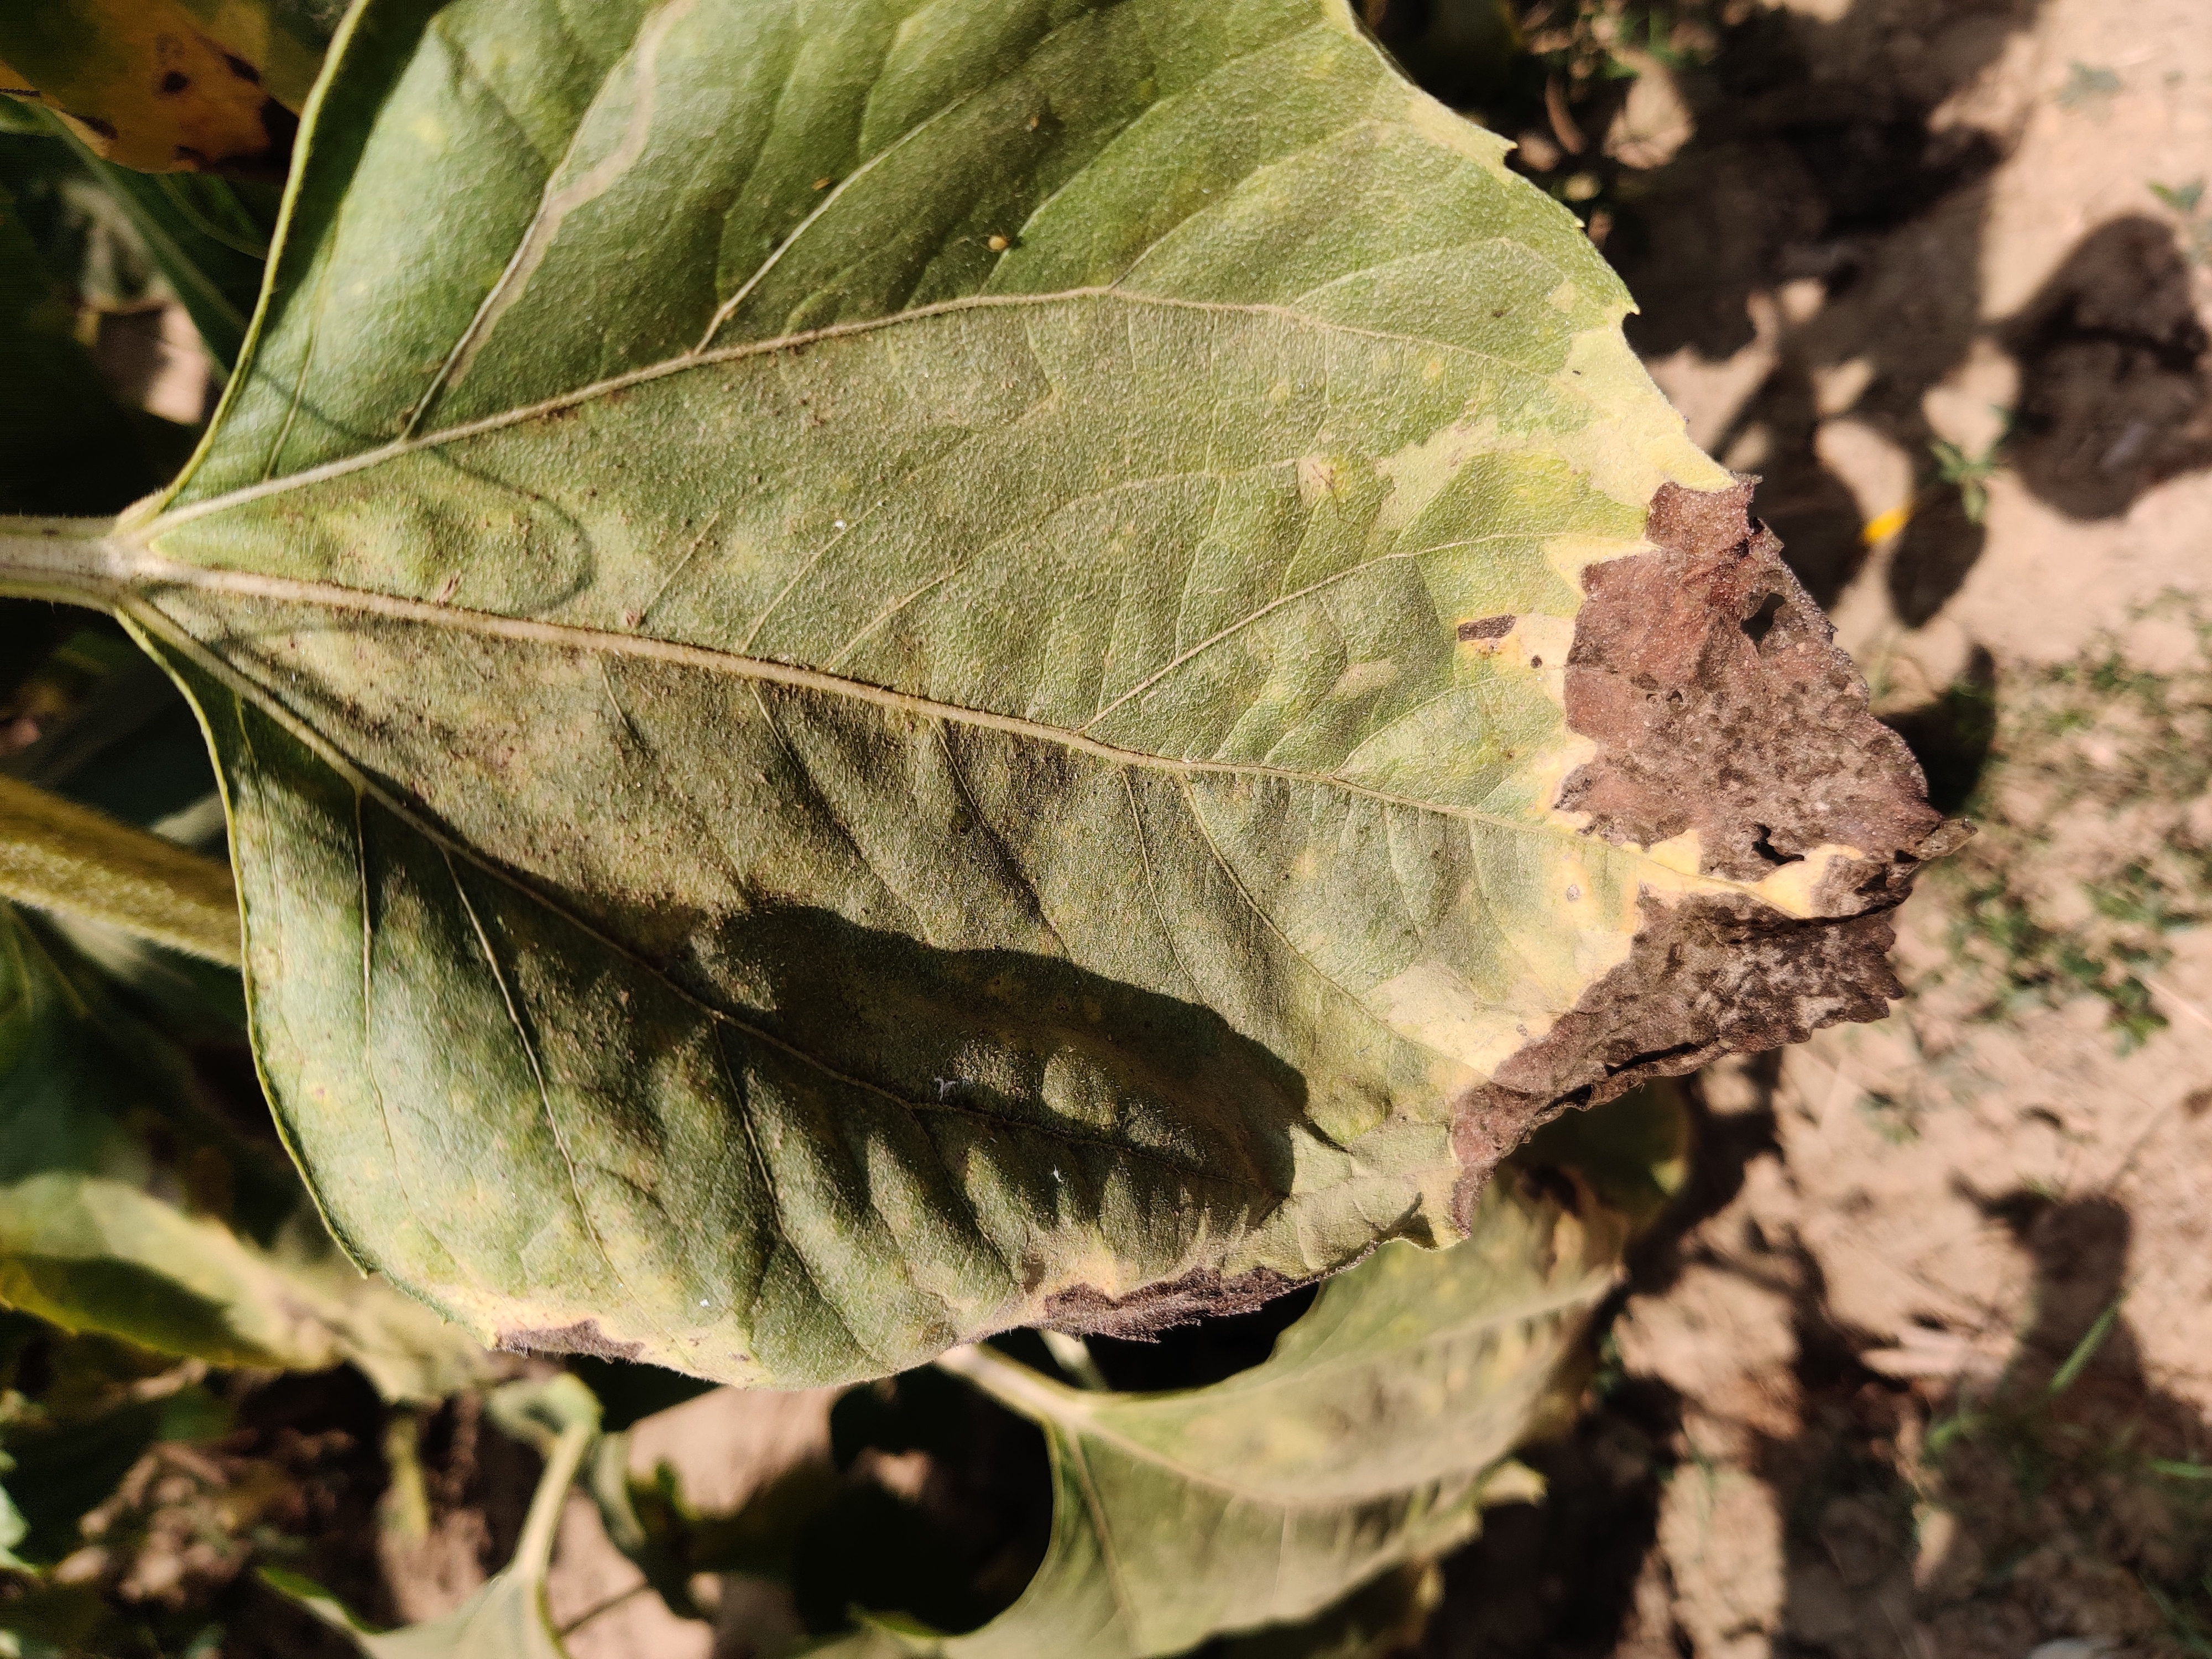
Label: Leaf_scars